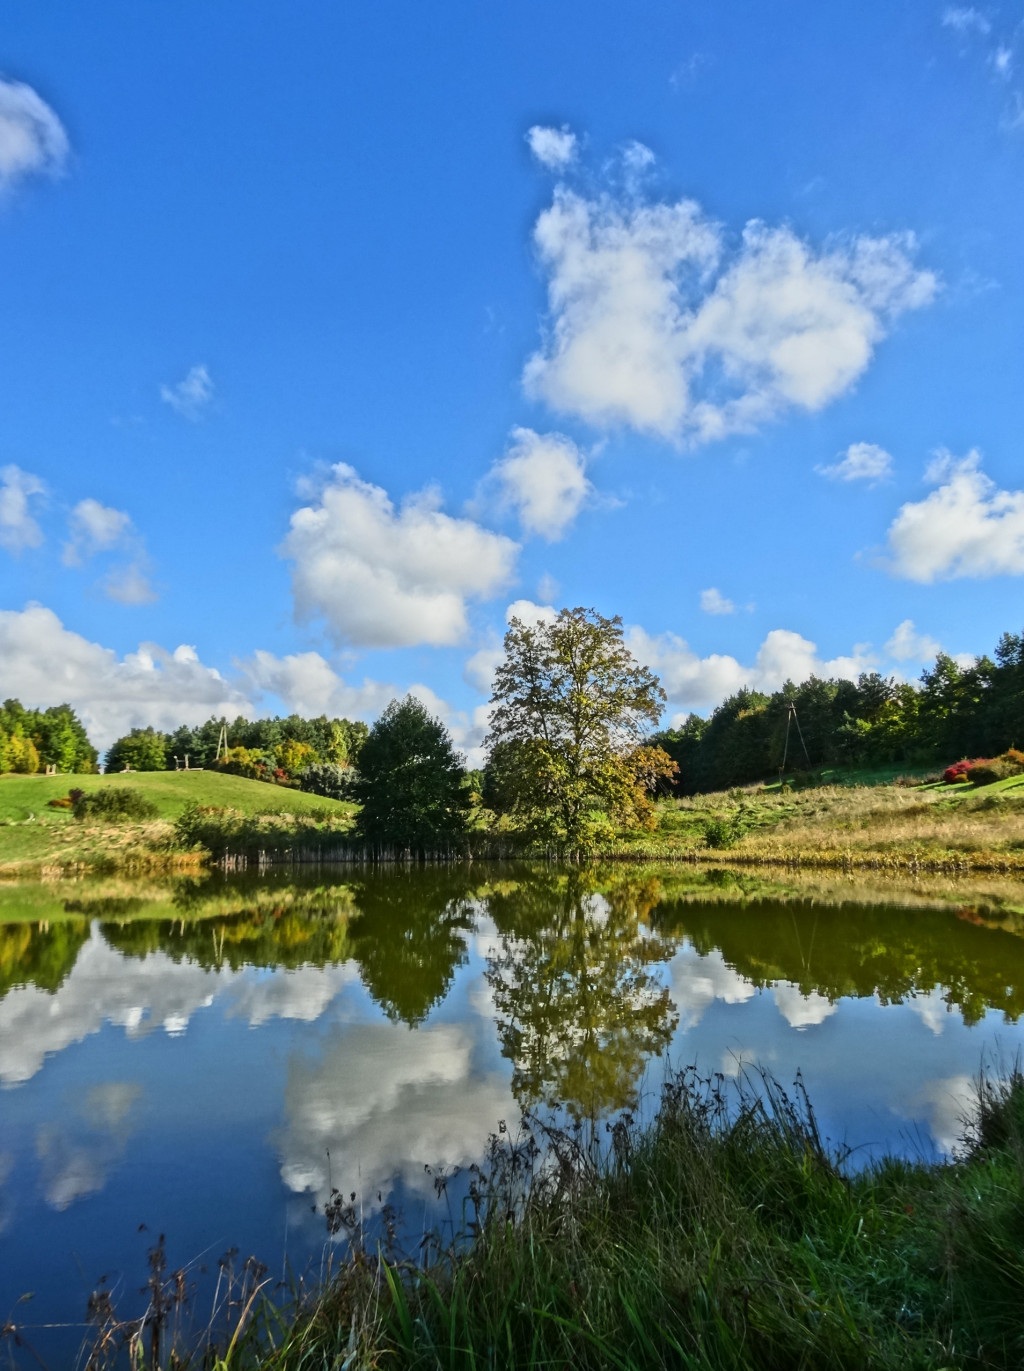
landscape, tree, water, nature, grass, marsh, cloud, sky, meadow, lake, pond, reflection, park, reservoir, grassland, wetland, botanical garden, habitat, loch, ecosystem, rural area, bydgoszcz, natural environment